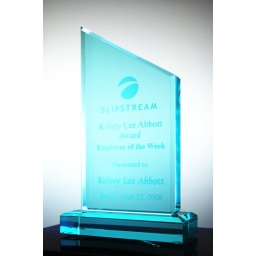
Where clear plastic in a light box is weird and wonderful.